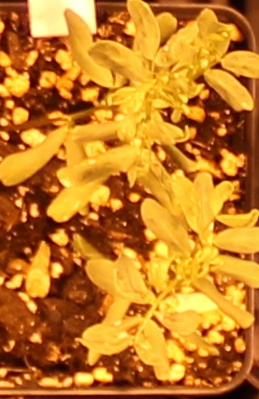
Label: Lentil